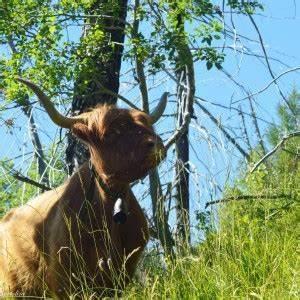
cow